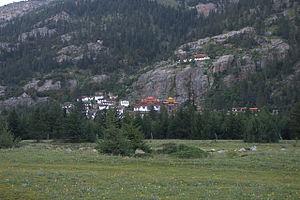
Le monastère de Panphuk est un édifice fondé en 1169 par le 1ᵉʳ Karmapa, alors âgé de 60 ans. Il se situe à Lithang, dans le Kham. Le 16ᵉ Karmapa s'est rendu dans ce monastère dans les années 1940. Selon Phani Bhusan Chakraborty, il y a laissé une empreinte de pied dans la roche.